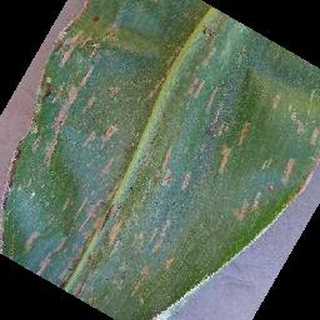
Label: corn_cercospora_leaf_spot